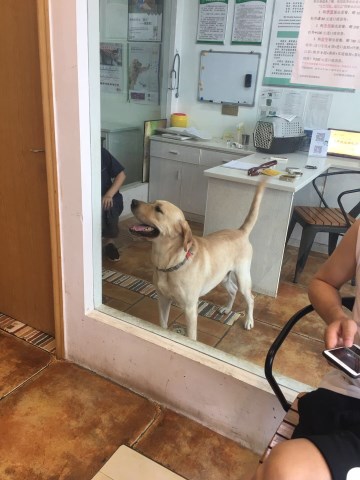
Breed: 3580-n000122-Labrador_retriever